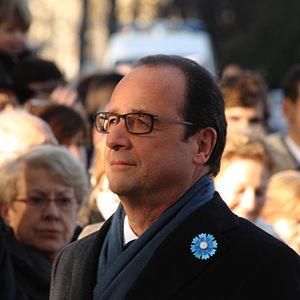
Merci pour ce moment est un essai autobiographique de Valérie Trierweiler, publié le 4 septembre 2014 par les éditions Les Arènes, consacré à sa relation amoureuse avec le président de la République française François Hollande.